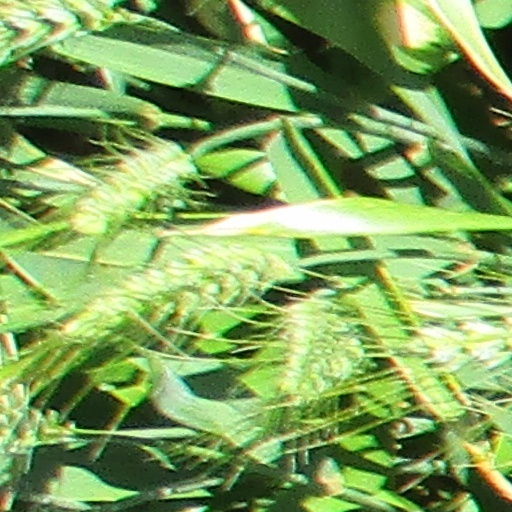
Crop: wheat